Manuel Anatol

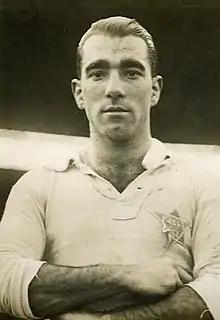
Anatol in 1932

Manuel Anatol Aristegi (8 May 1903 – 17 May 1990) was a naturalized French professional footballer and athlete.